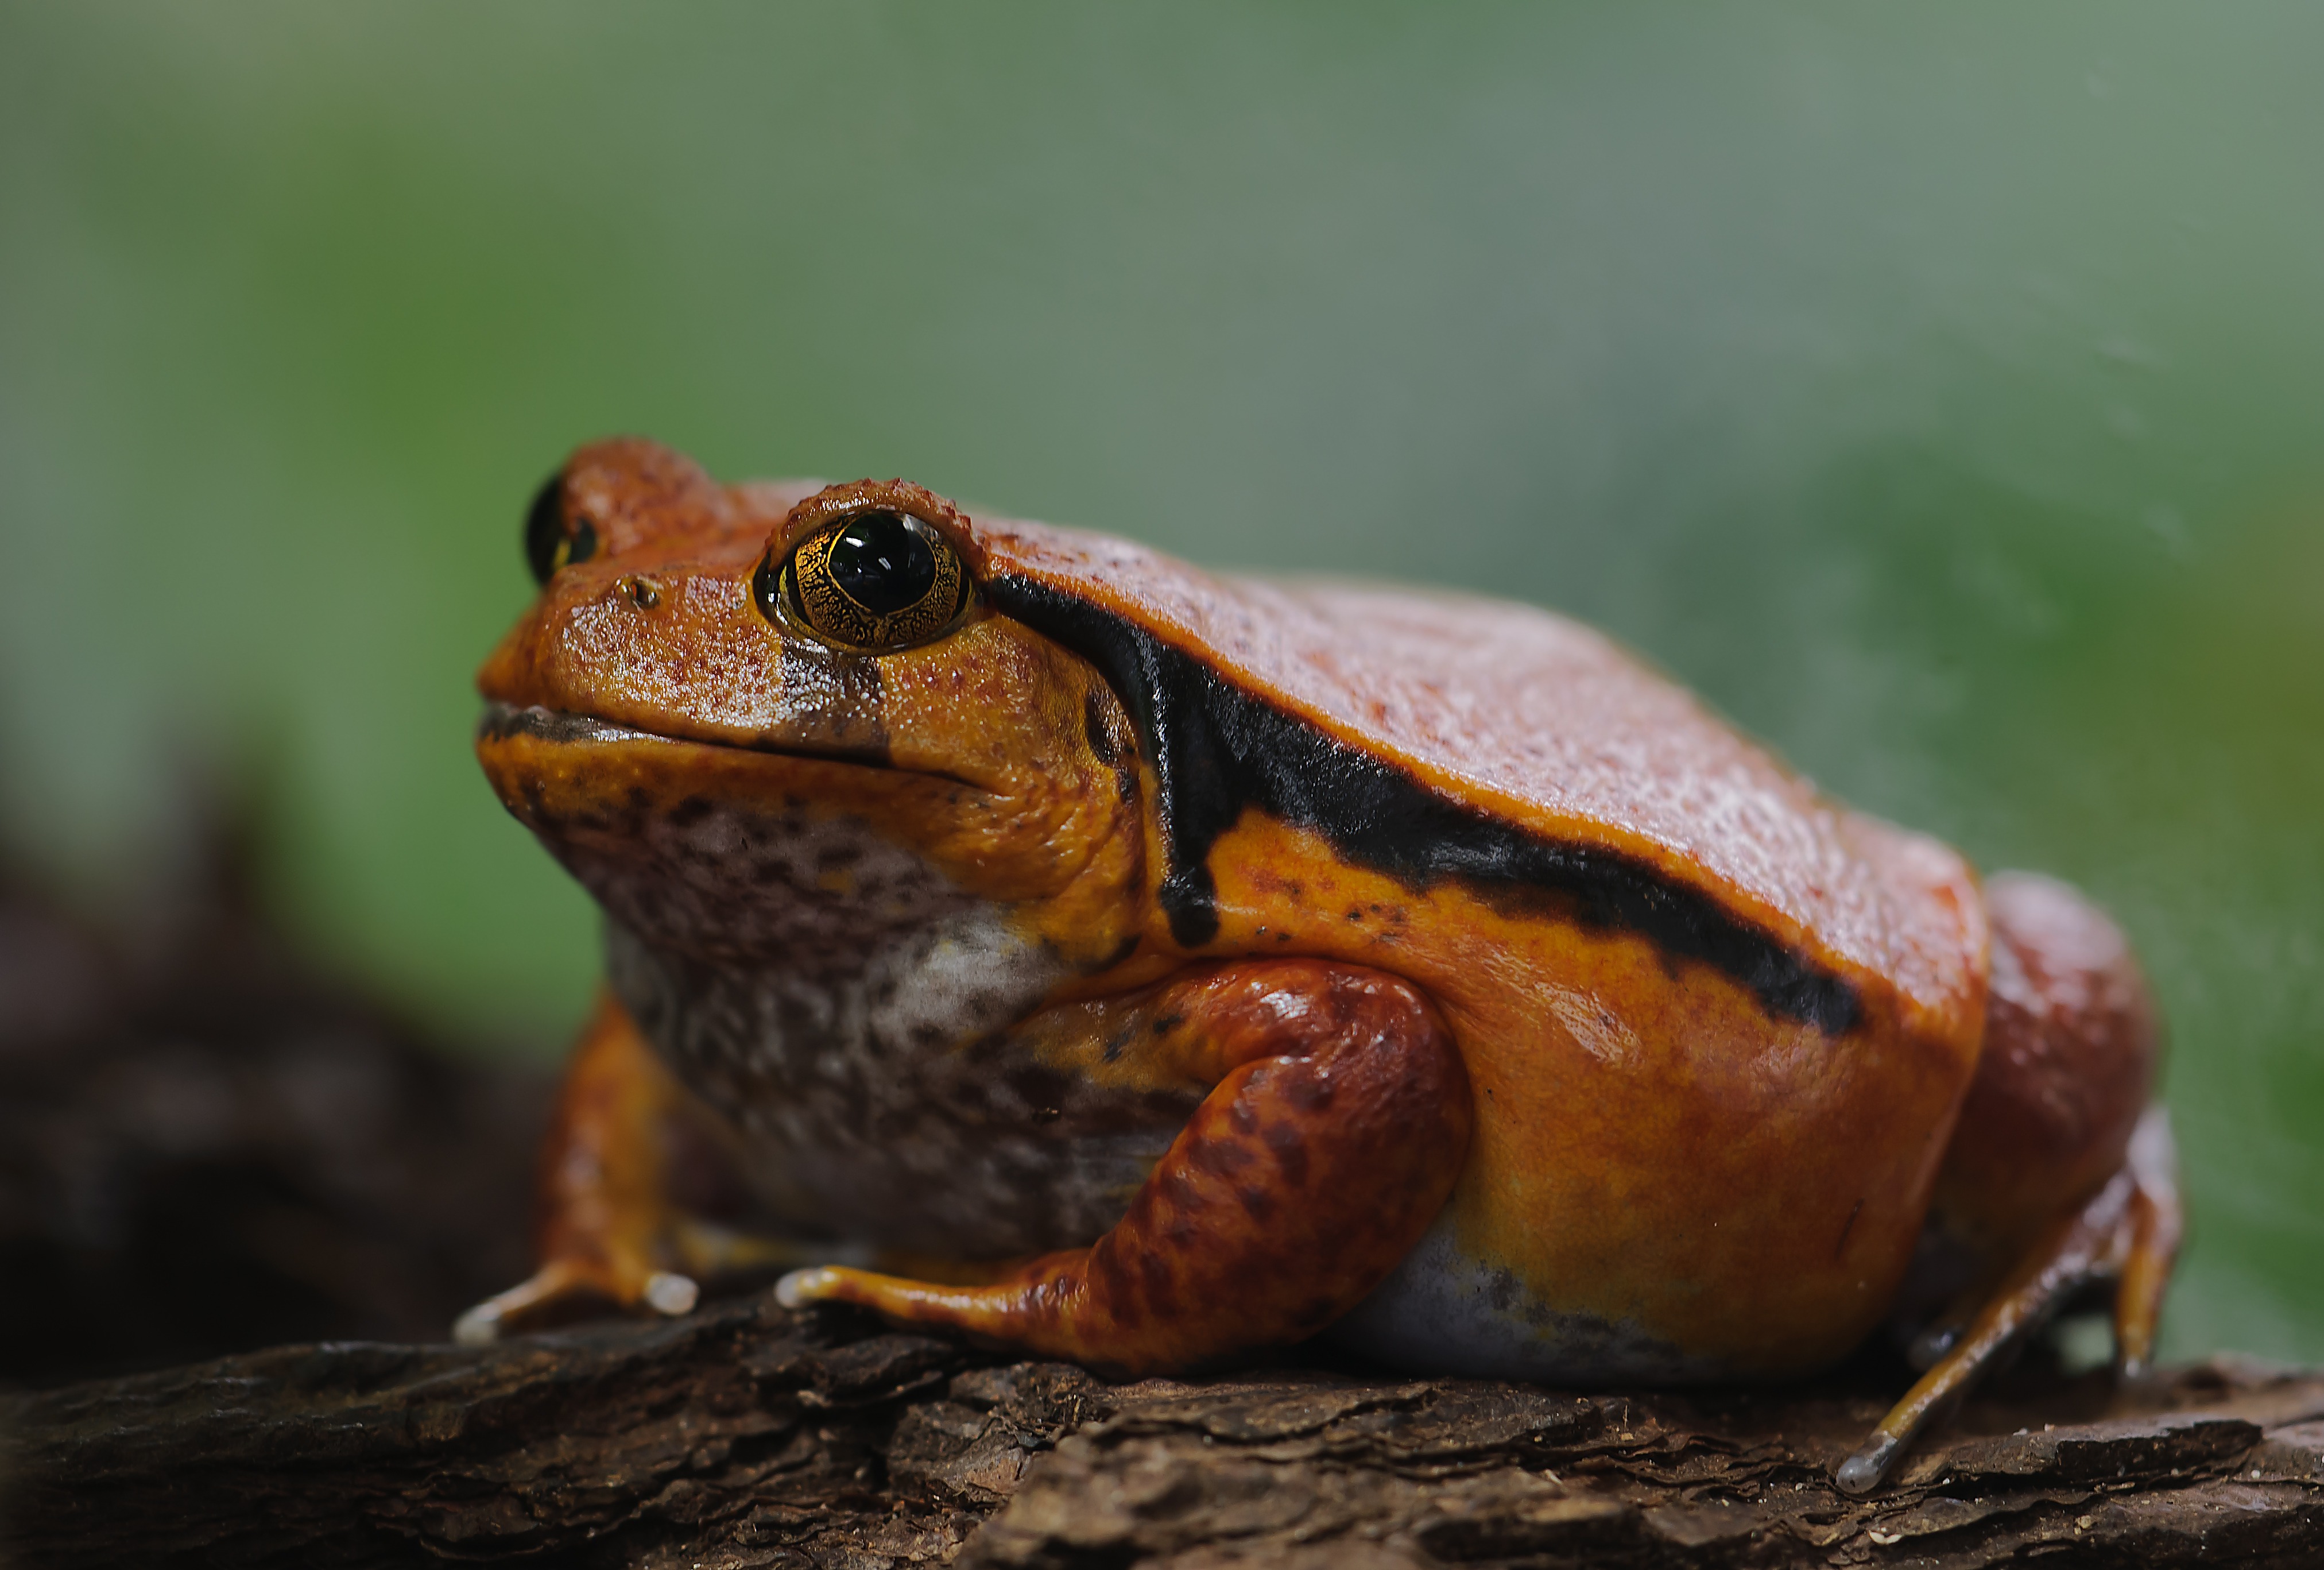
nature, wildlife, frog, toad, amphibian, close, fauna, tree frog, close up, fat, vertebrate, newt, amphibians, terrarium, thick, macro photography, bullfrog, ranidae, emydidae, salamandridae, tomato frog, dyscophus antongilii